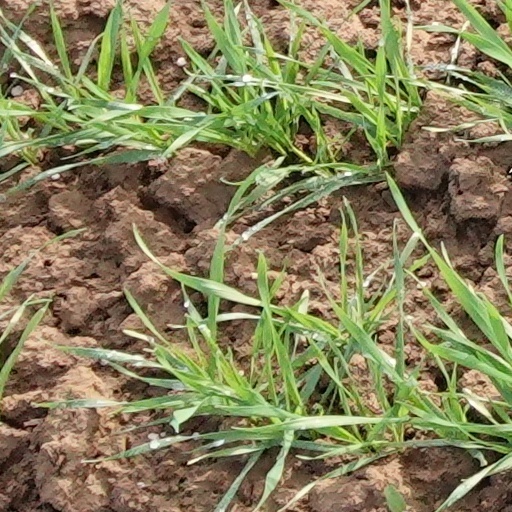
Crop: wheat